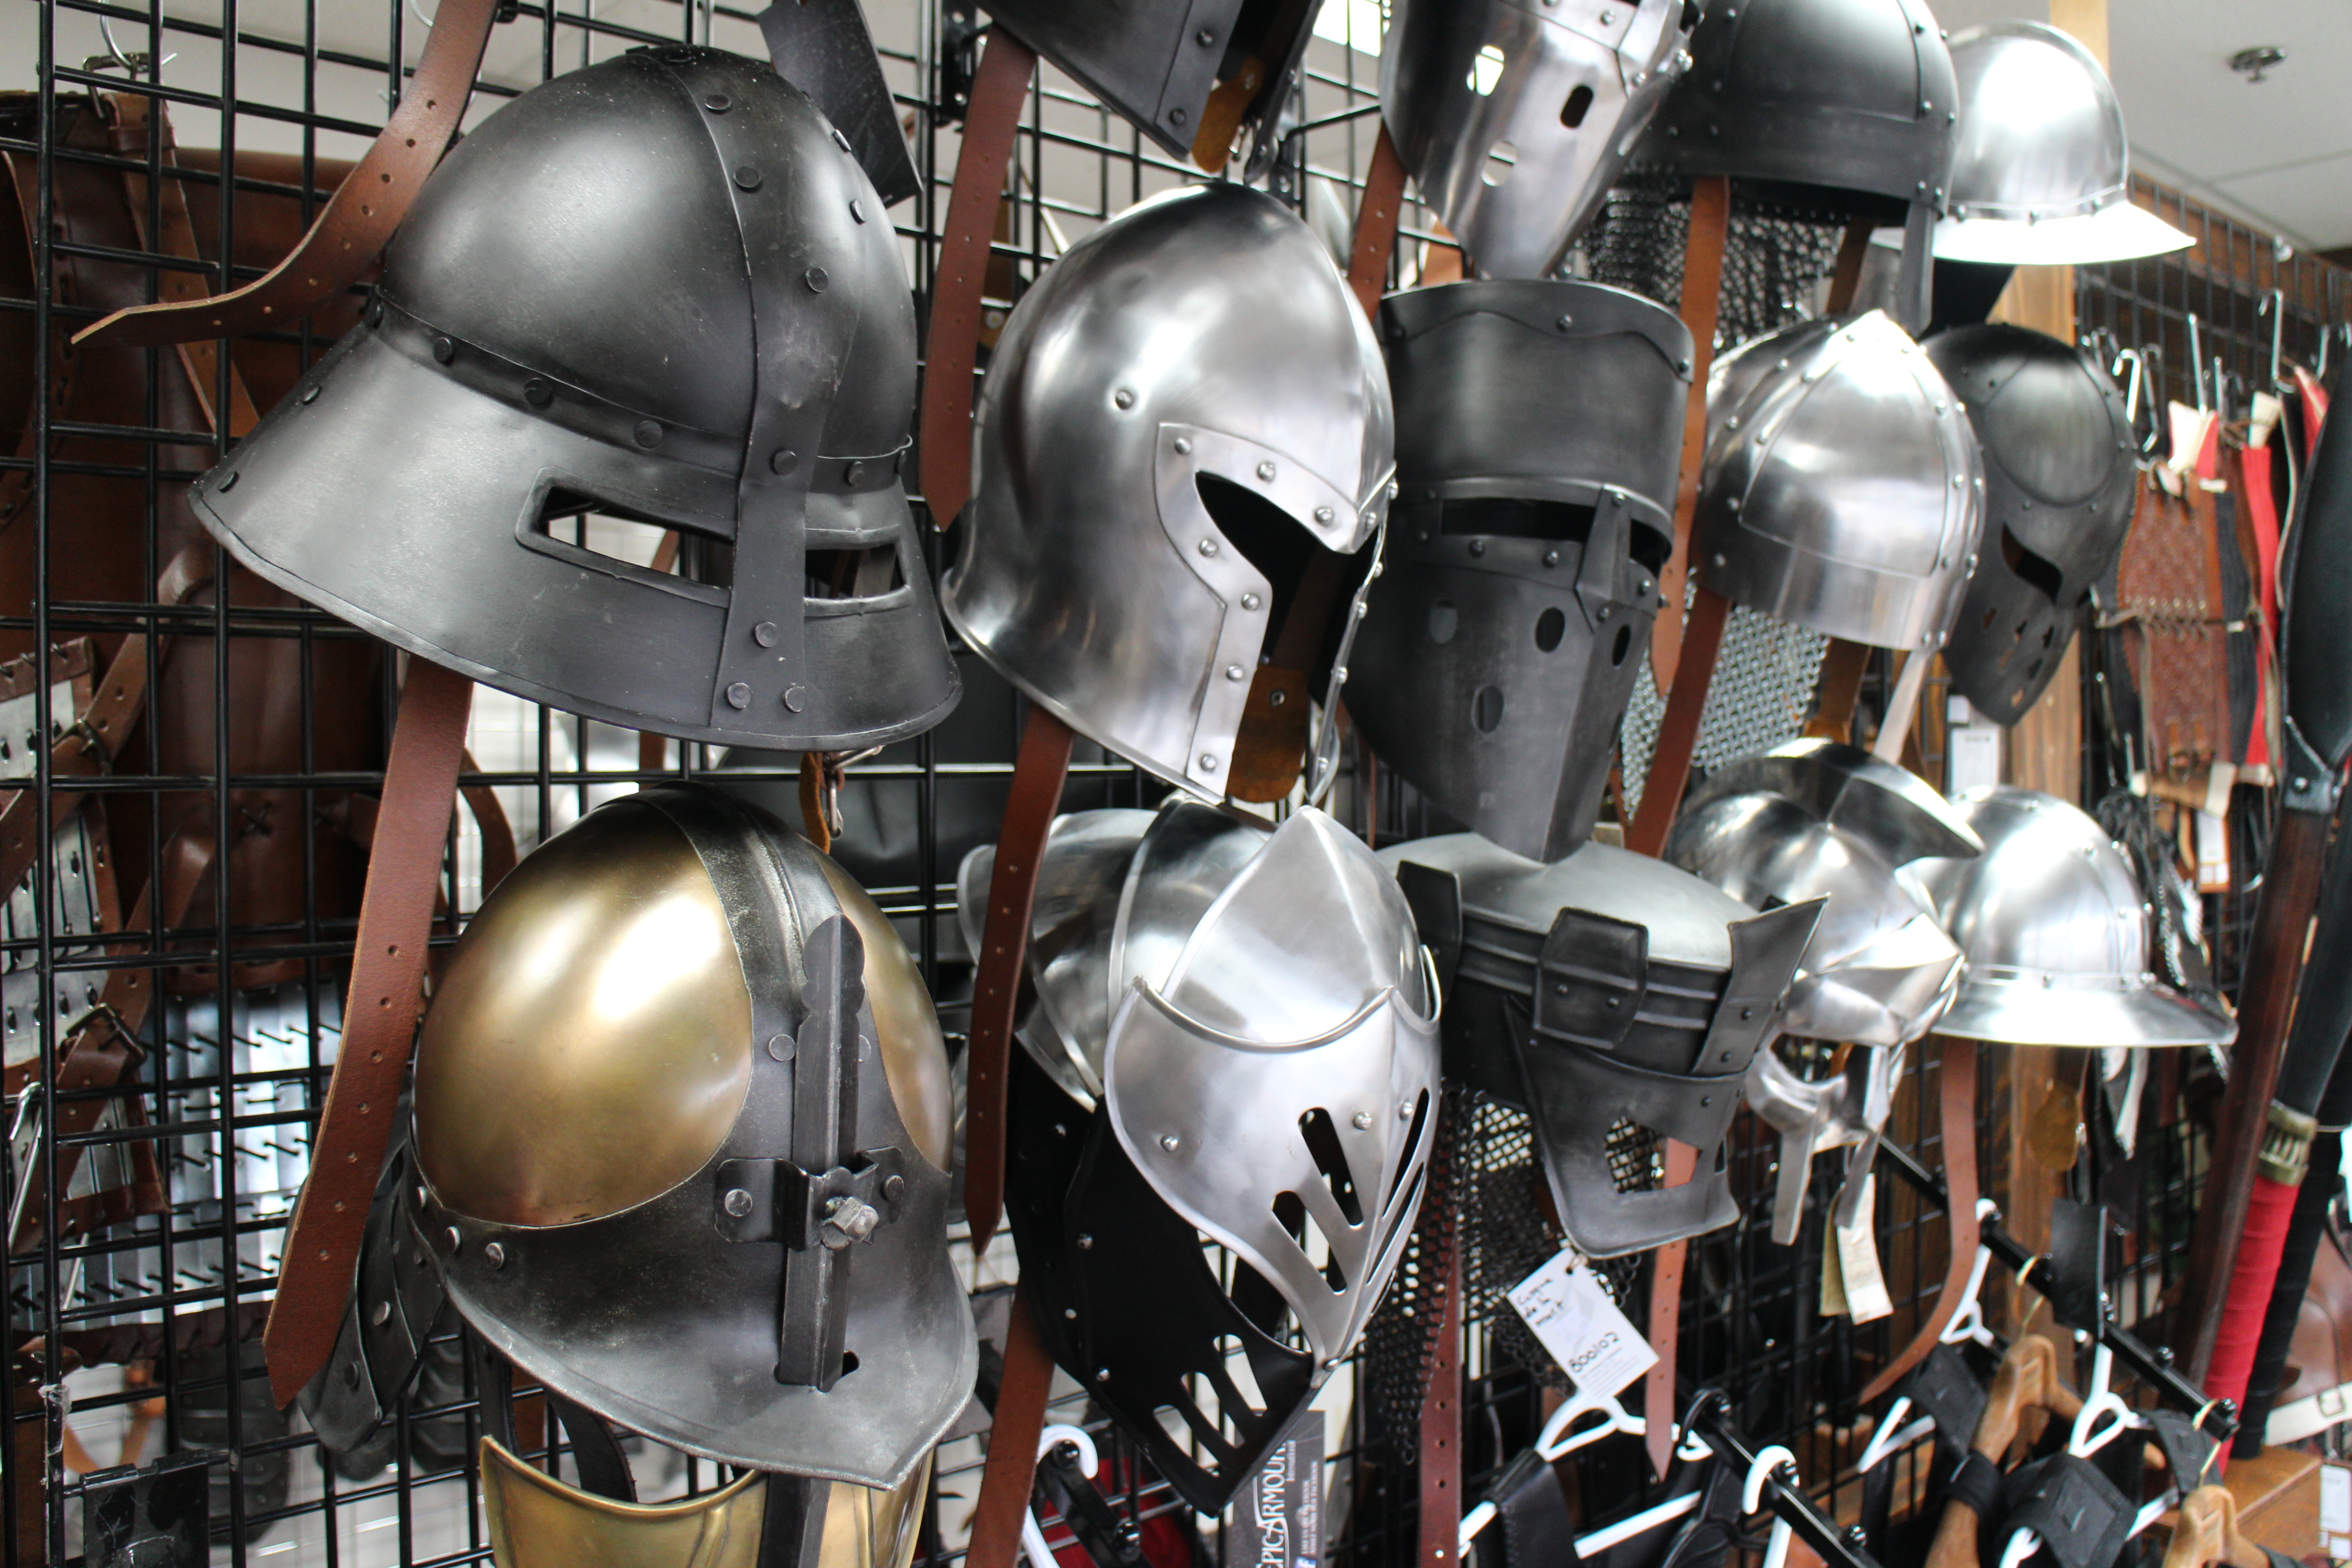
medieval, helmet, armour, personal protective equipment, knight, headgear, metal, cuirass, breastplate